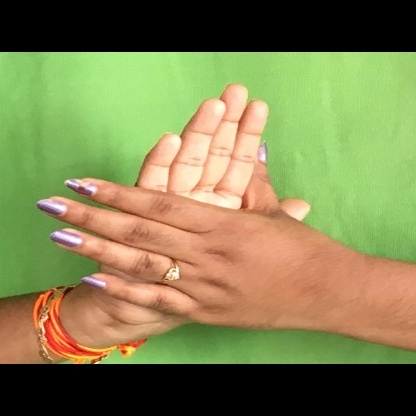
Mudra: Chakra